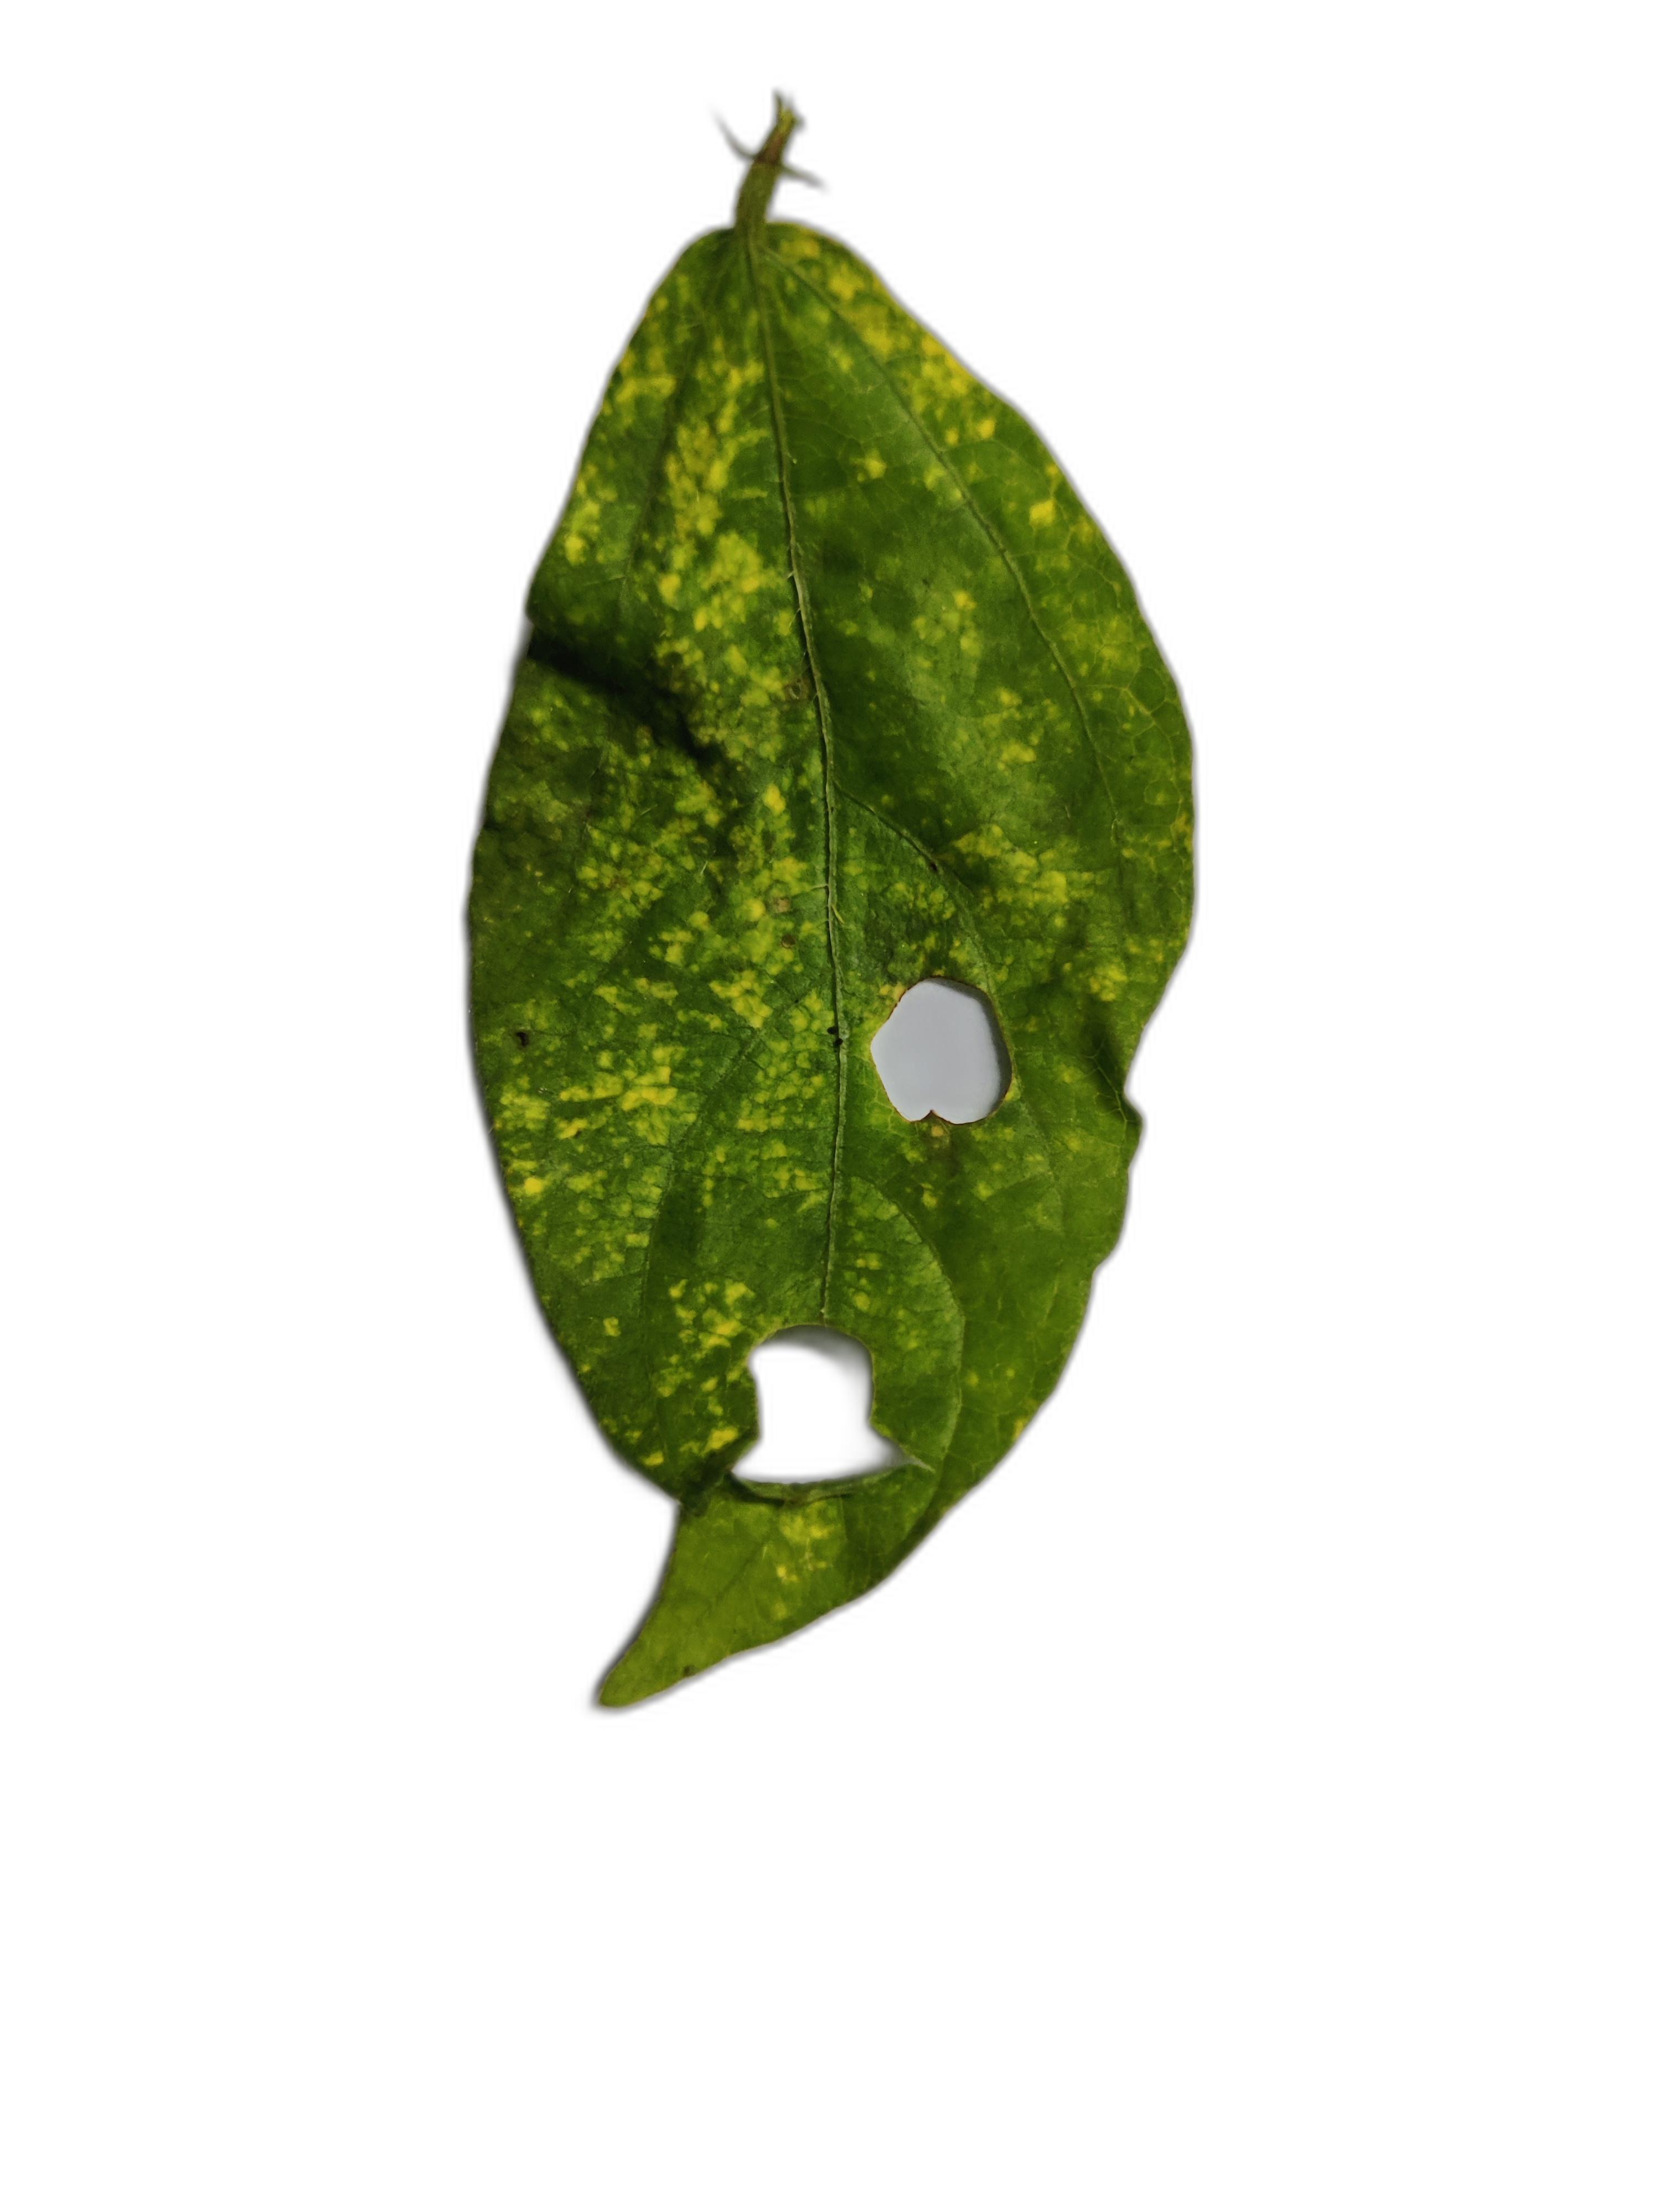
Label: Yellow Mosaic